Kingdom of Mangalai

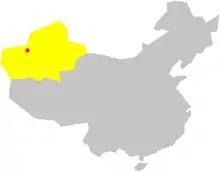
Position of Aksu in East Turkistan (yellow). Aksu was the former capital of Mangalai

The Kingdom of Mangalai, also called Mangalai Suyah, was a 13th-century kingdom with its capital in East Turkistan's Aksu city. Mentioned by Marco Polo, it was subservient to Genghis Khan from 1224 to his death in 1227. On the edge of the Yuan dynasty, Mangalai was controlled by the Chagatai Khanate. Its latter history sees periods of autonomy or inclusion of one of many larger kingdoms including: Mogulistan, Kashgar, and Kingdom of Kashgaria. In 1877, the area came under the control of the Qing dynasty and remains part of the Chinese autonomous region of Xinjiang.